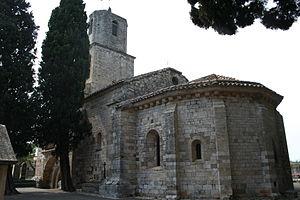
Paulhan (Hérault) - Chevet de l'église Notre-Dame des Vertus.